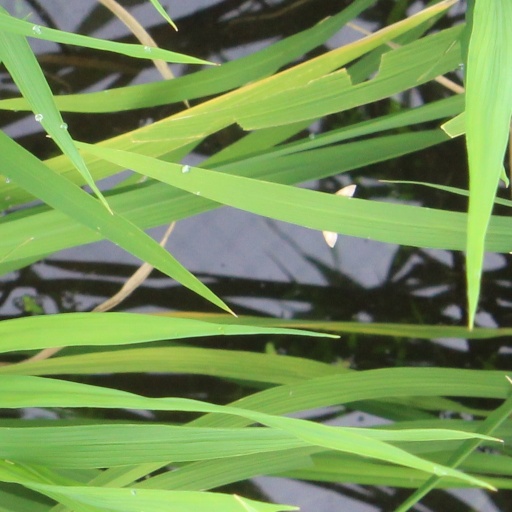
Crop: rice